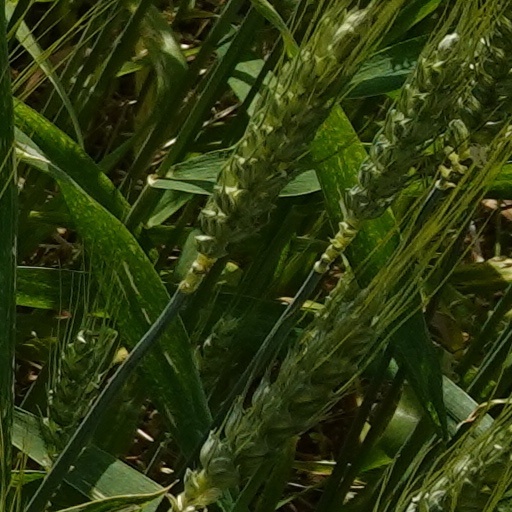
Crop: wheat